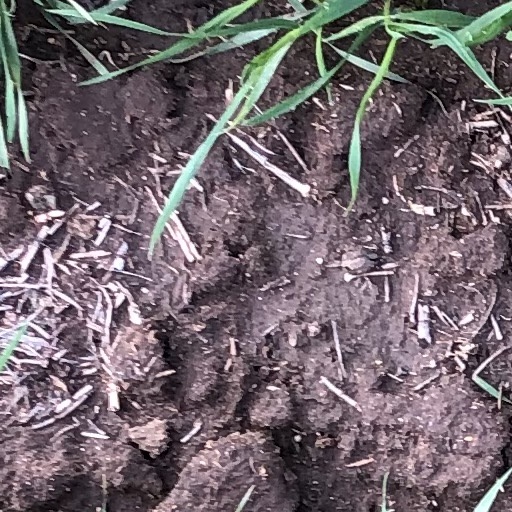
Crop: wheat